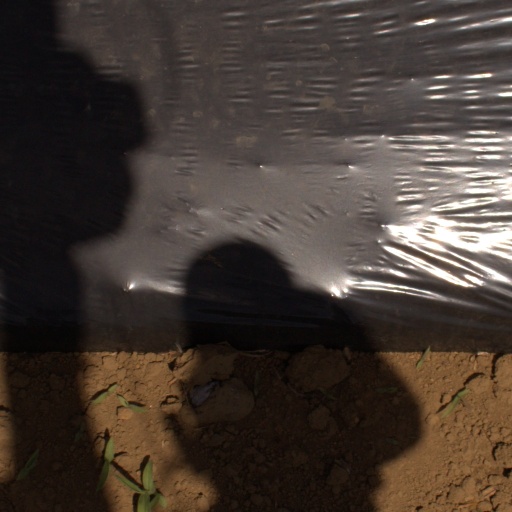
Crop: Jerusalem artichoke